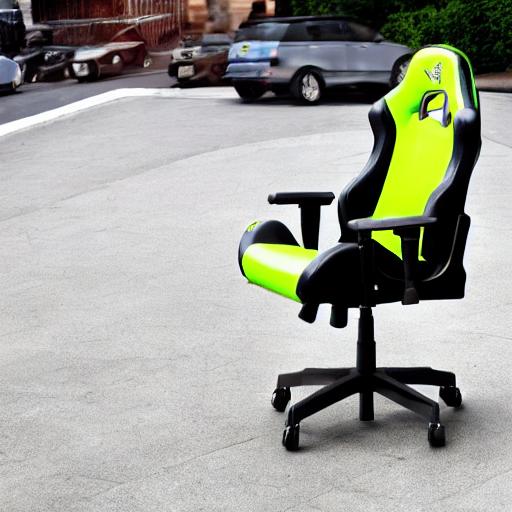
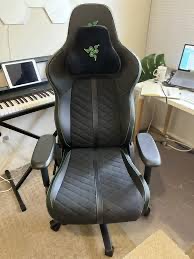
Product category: items_chair
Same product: no